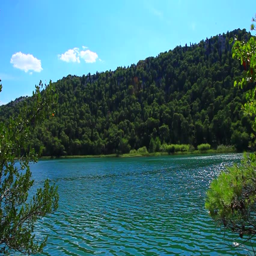
white swans on the water .